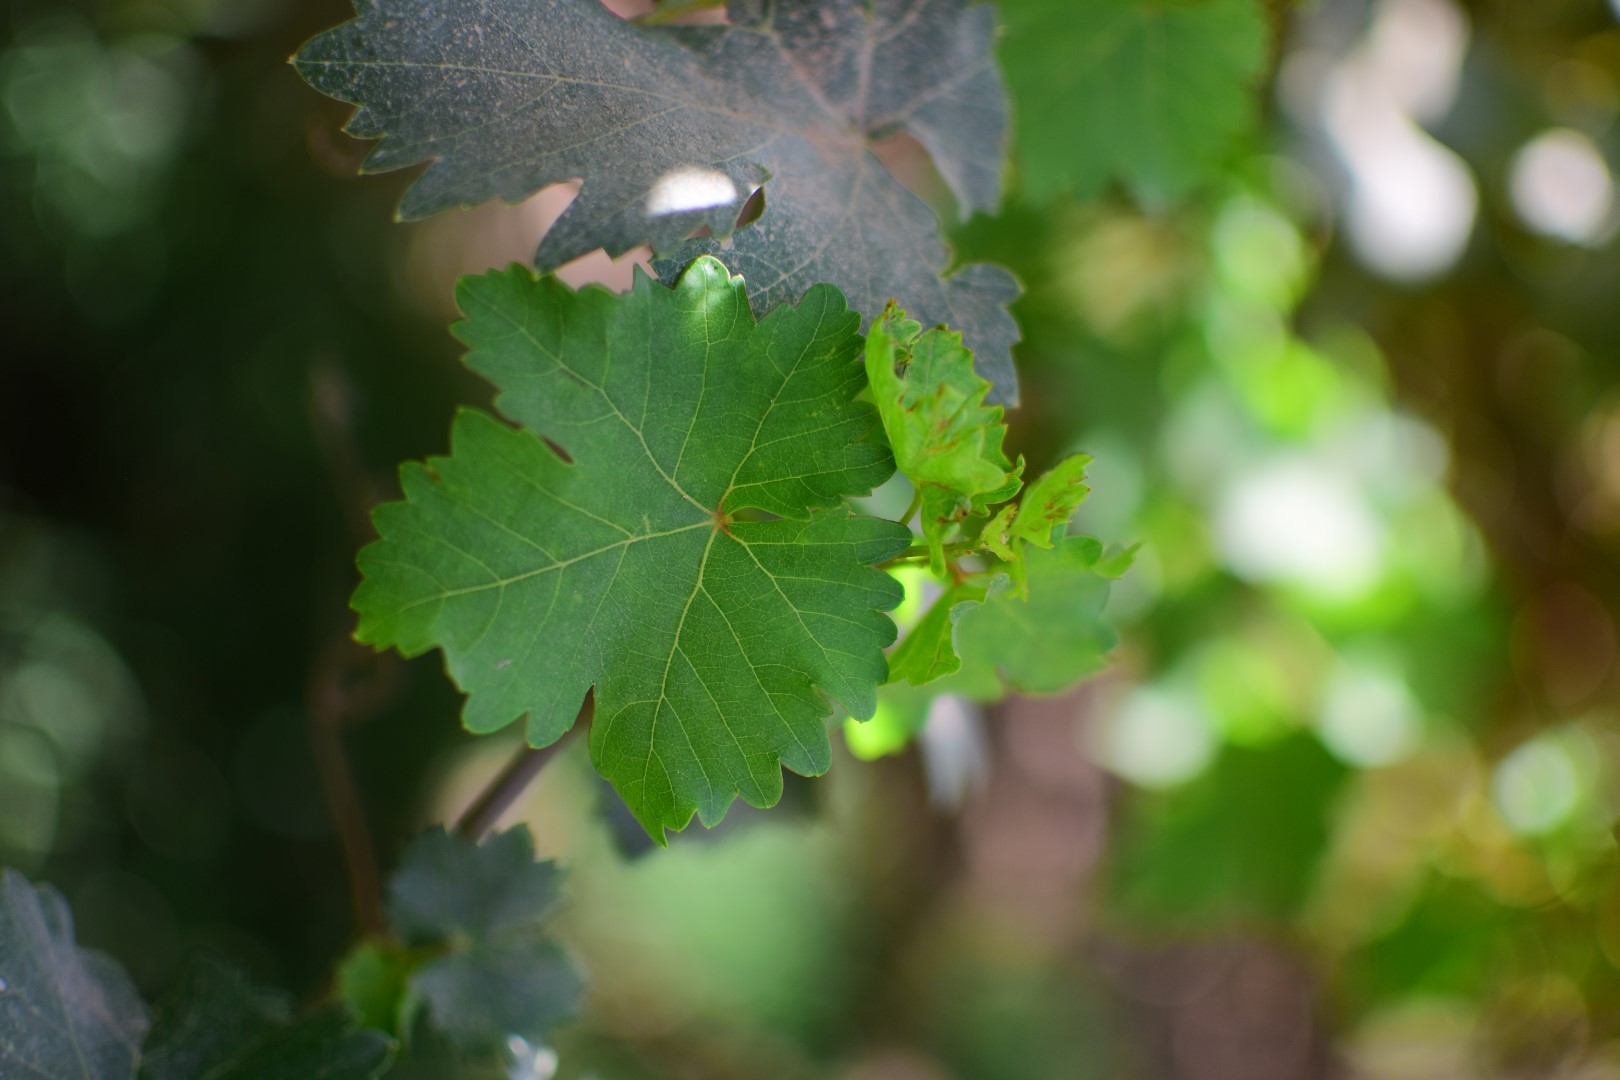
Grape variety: Shdah